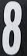
Number: 8